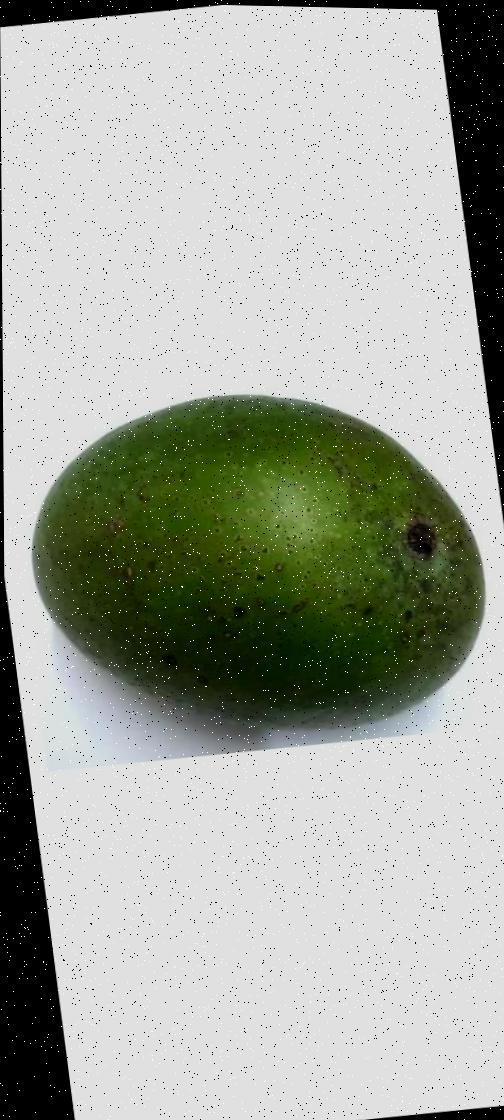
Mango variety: Ashshina Zhinuk